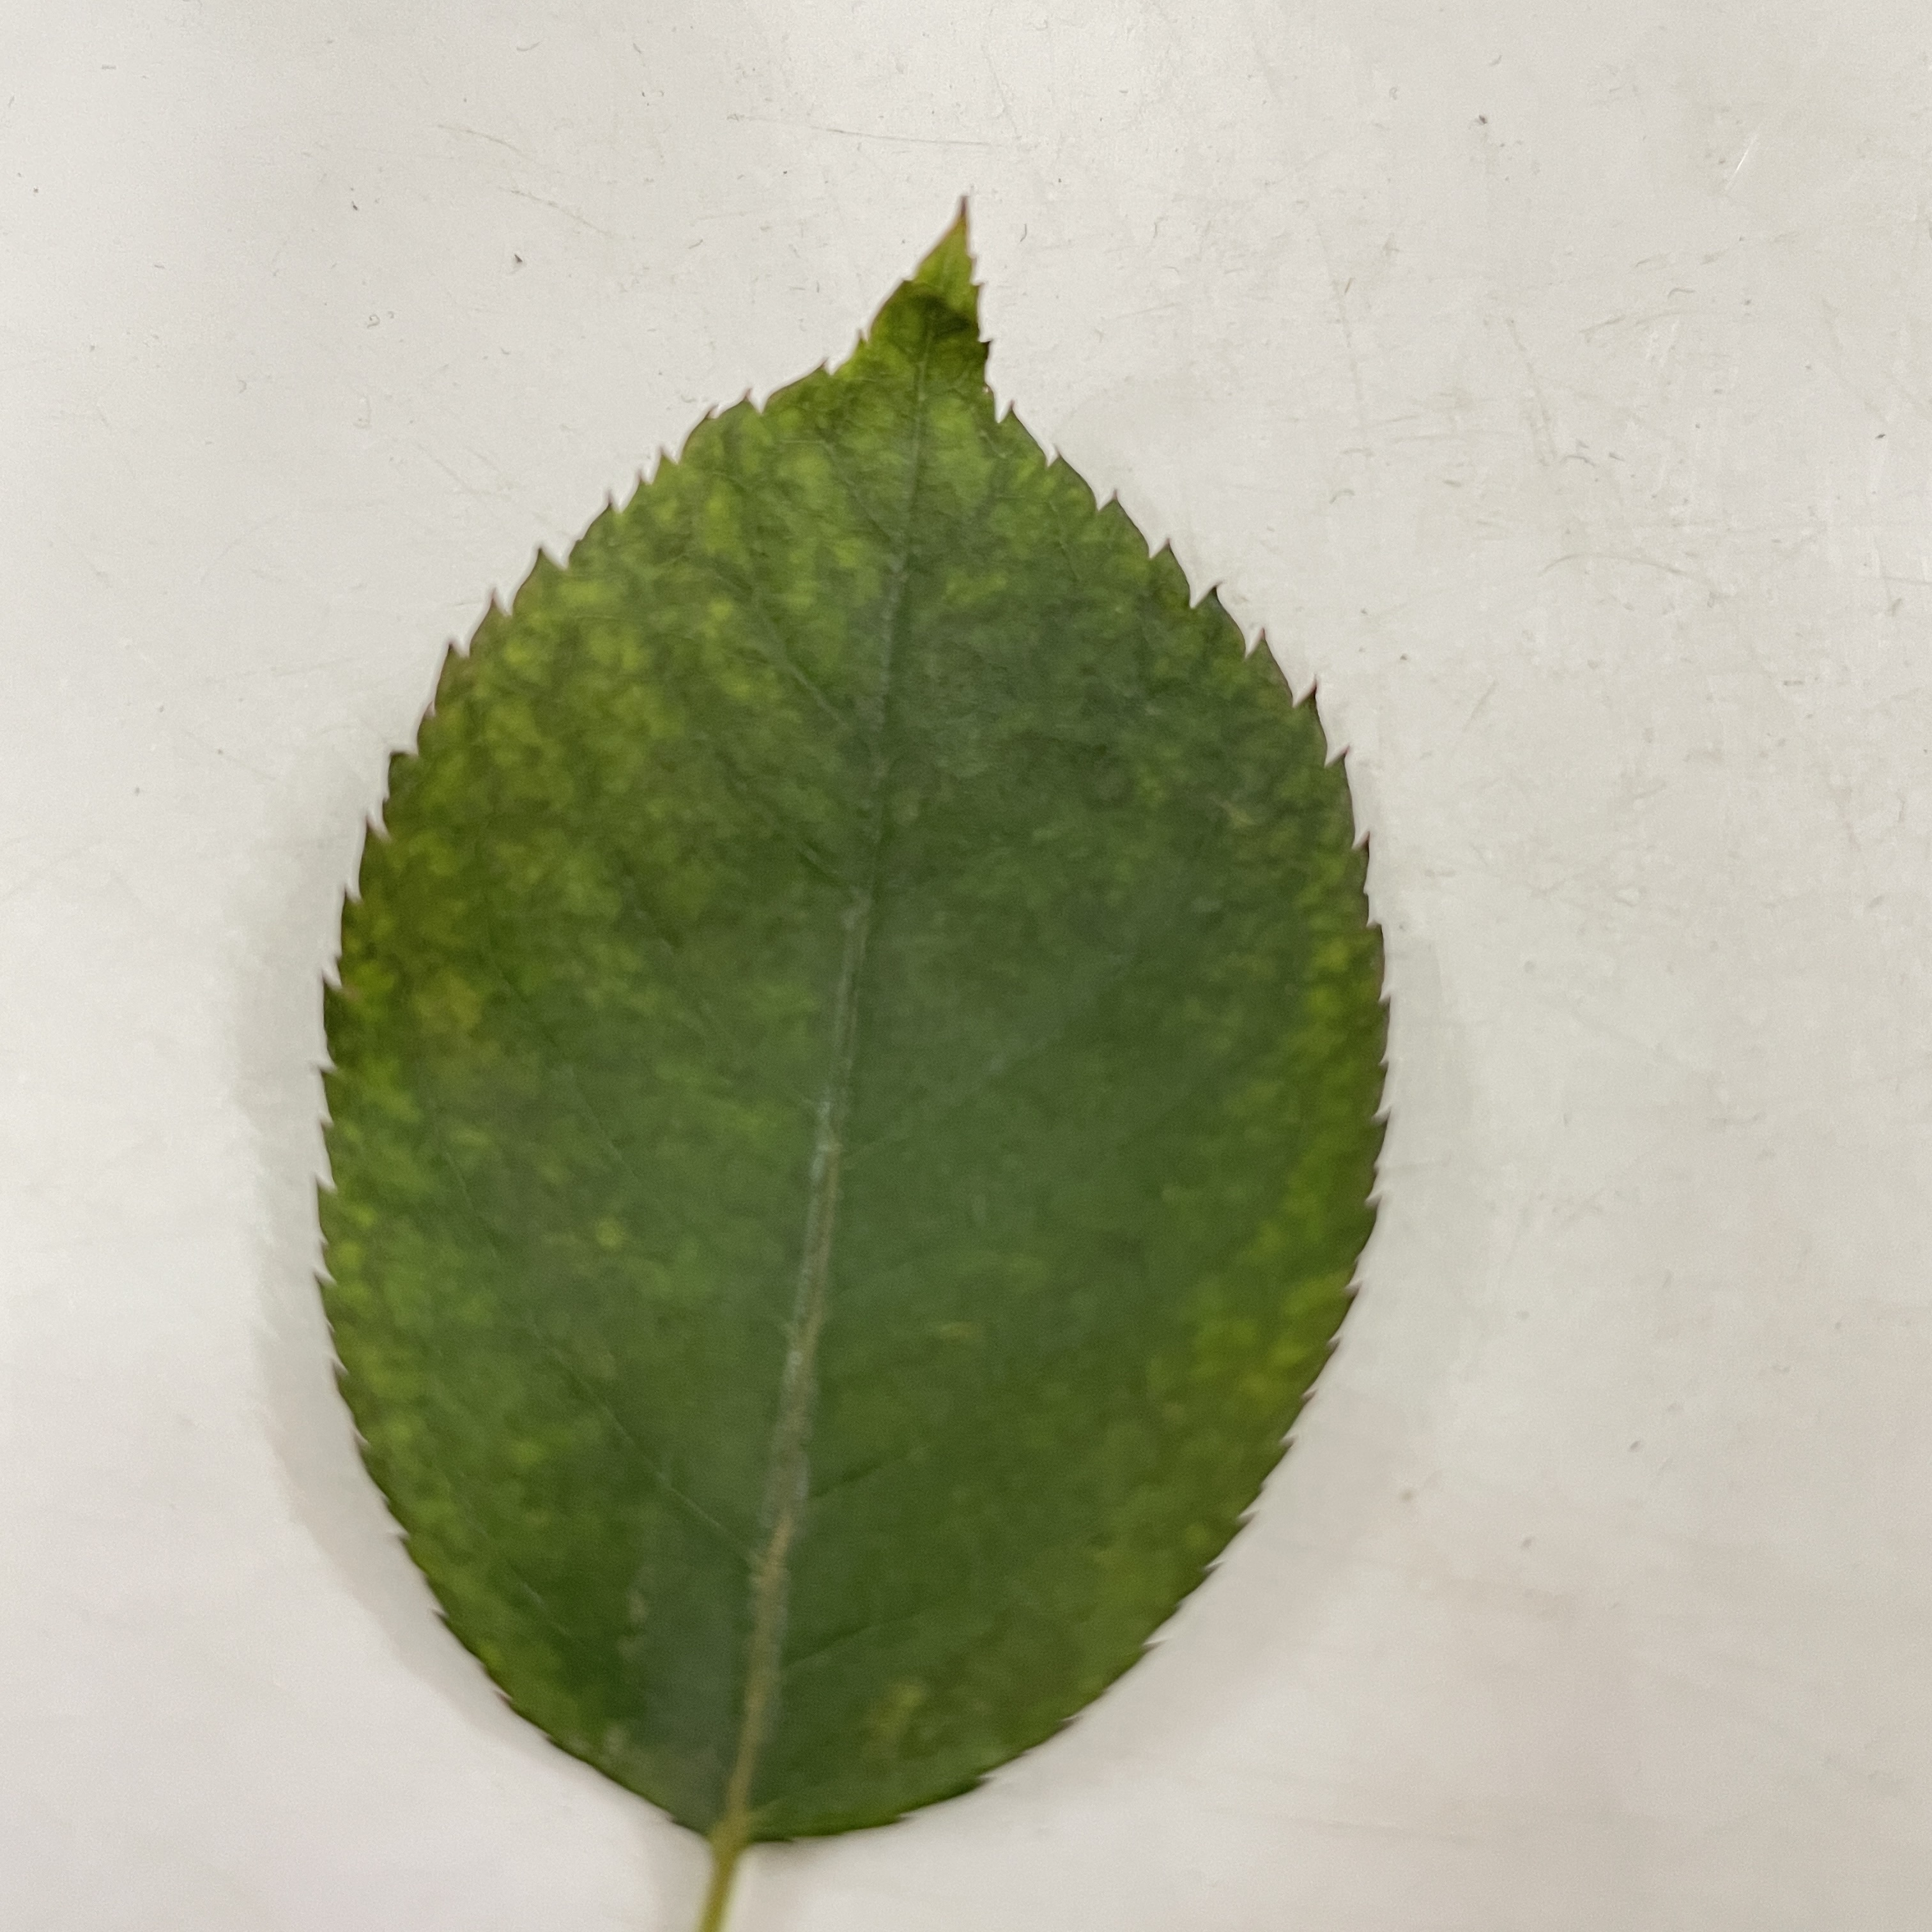
Label: Healthy Leaf